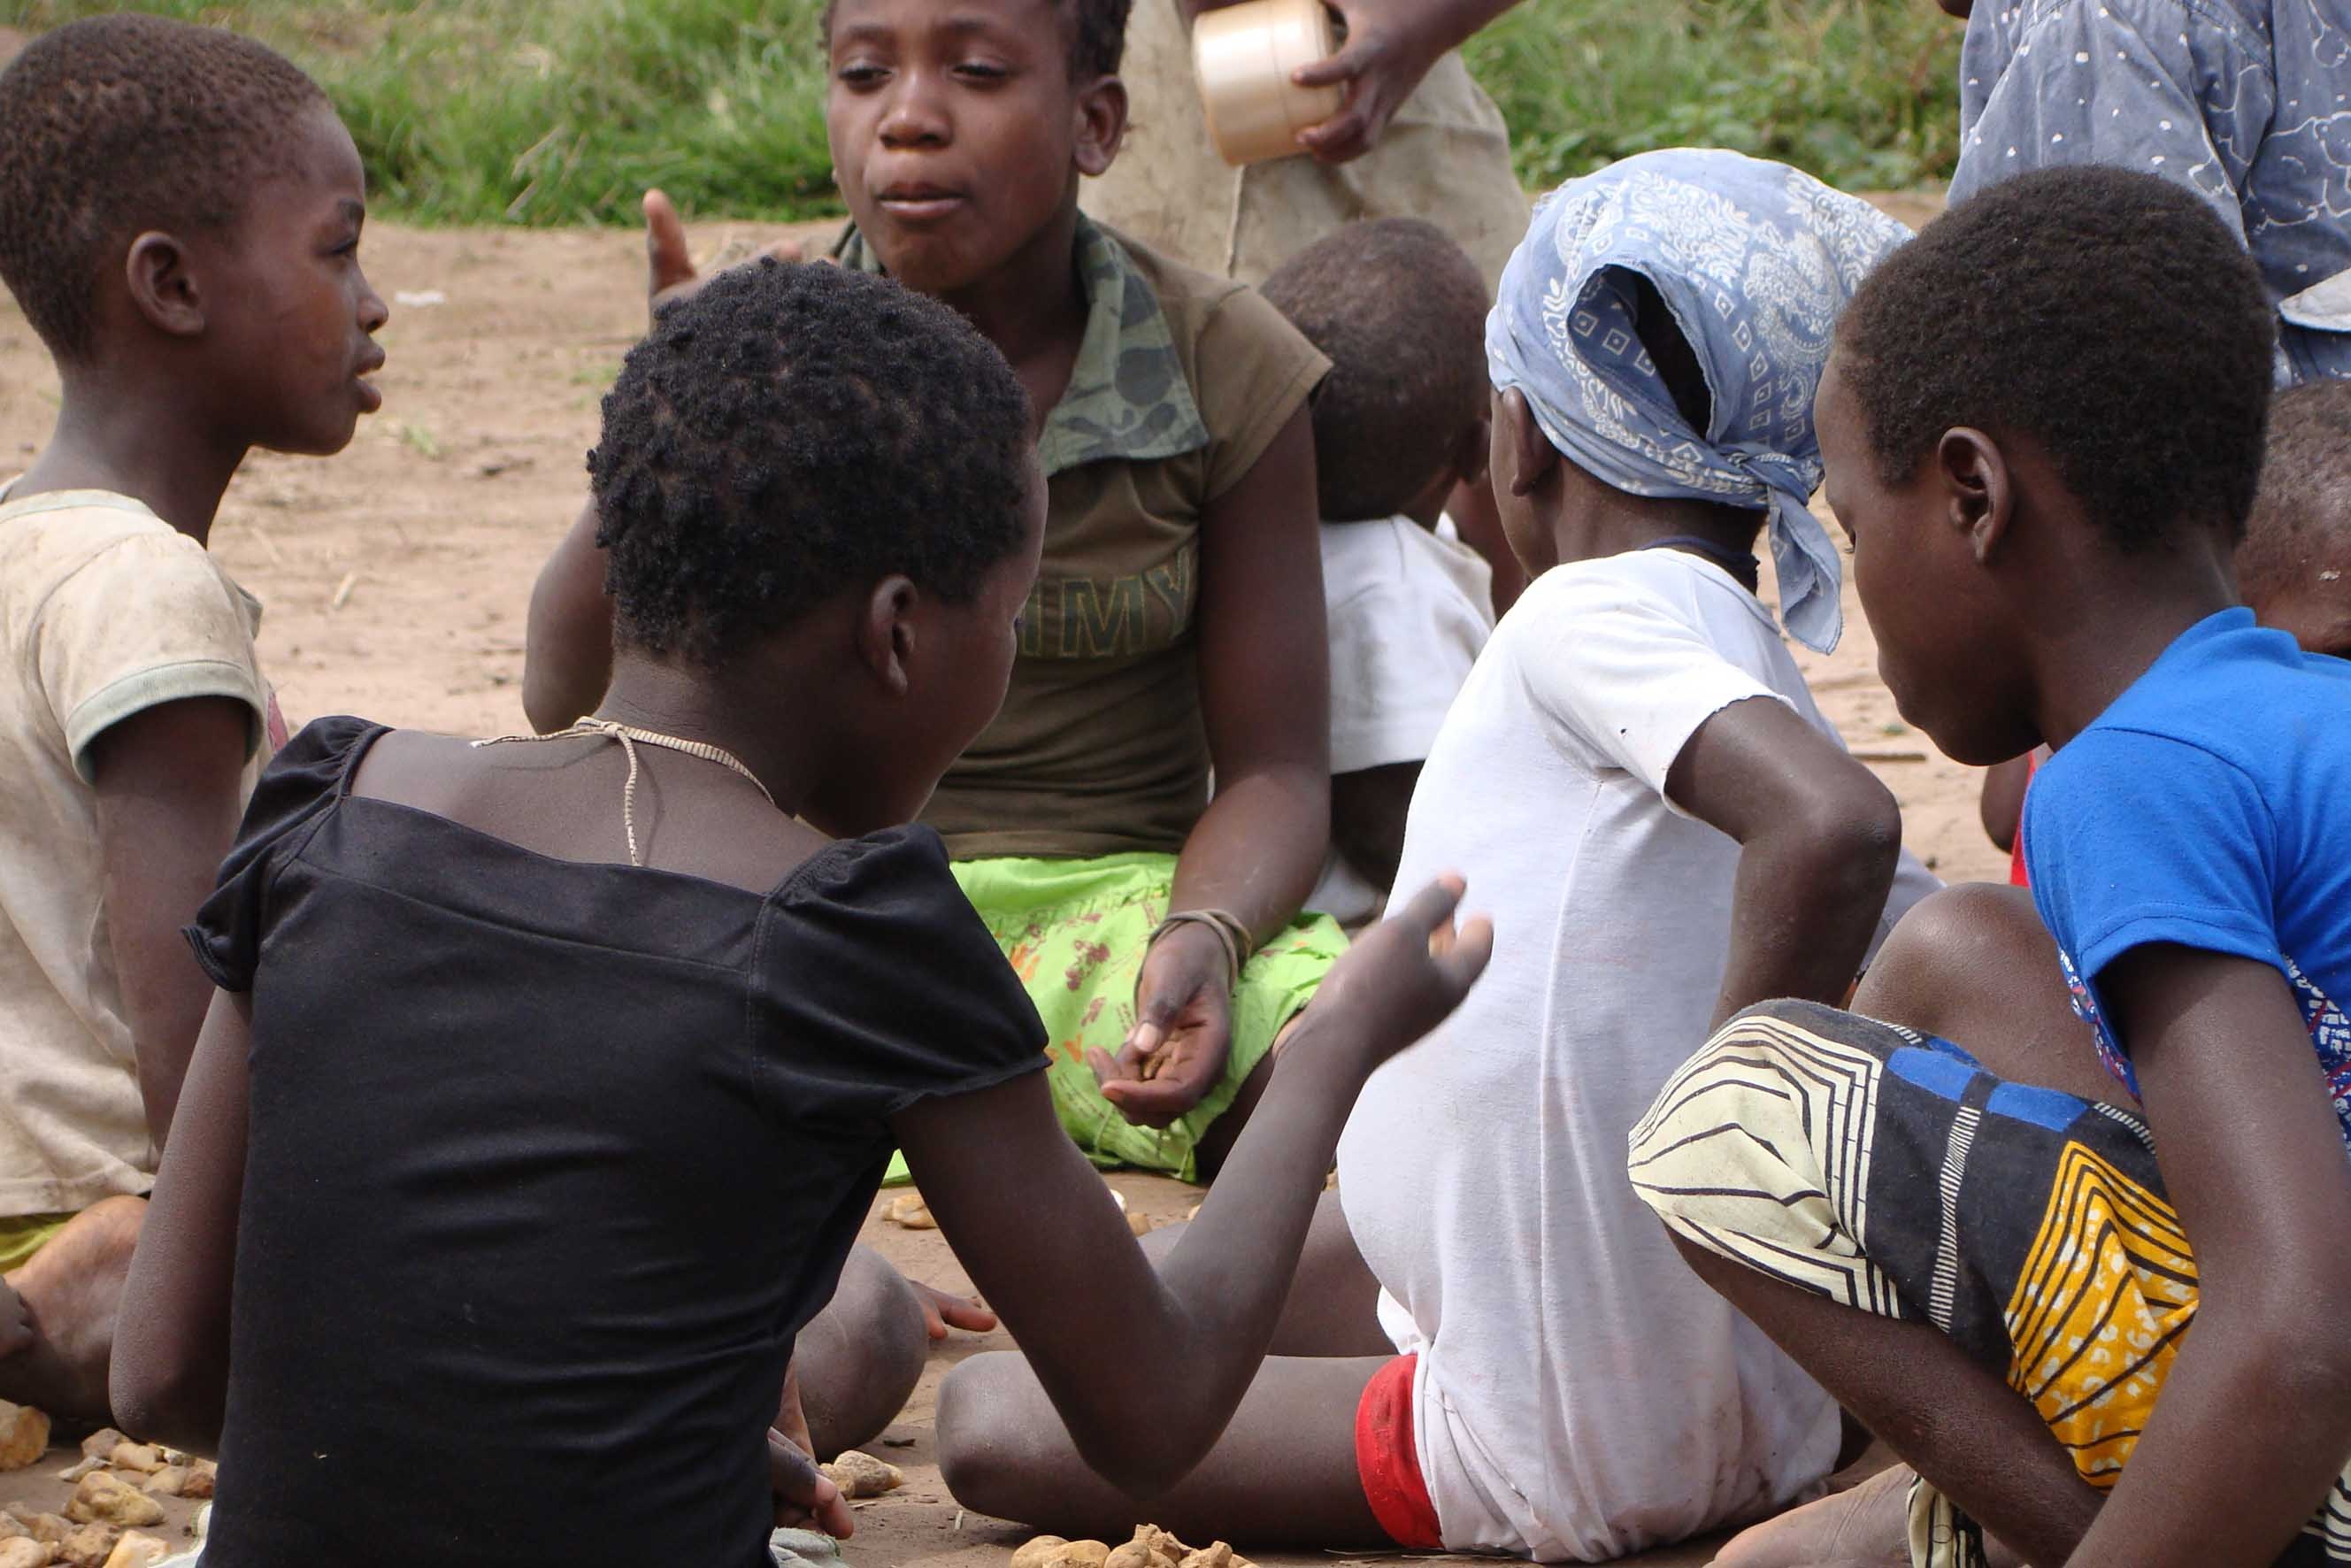
person, people, portrait, youth, community, africa, child, children, culture, poverty, misery, african, poor, interaction